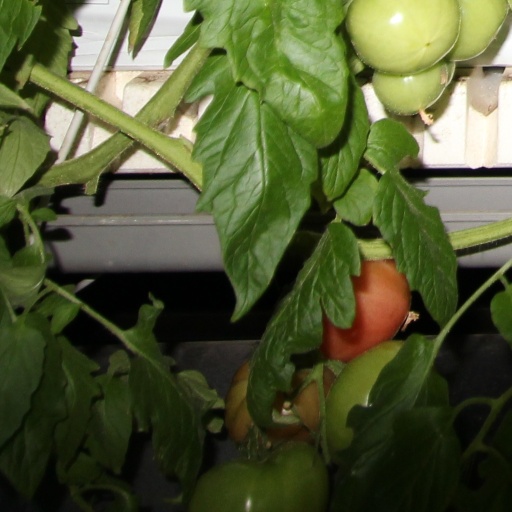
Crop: tomato